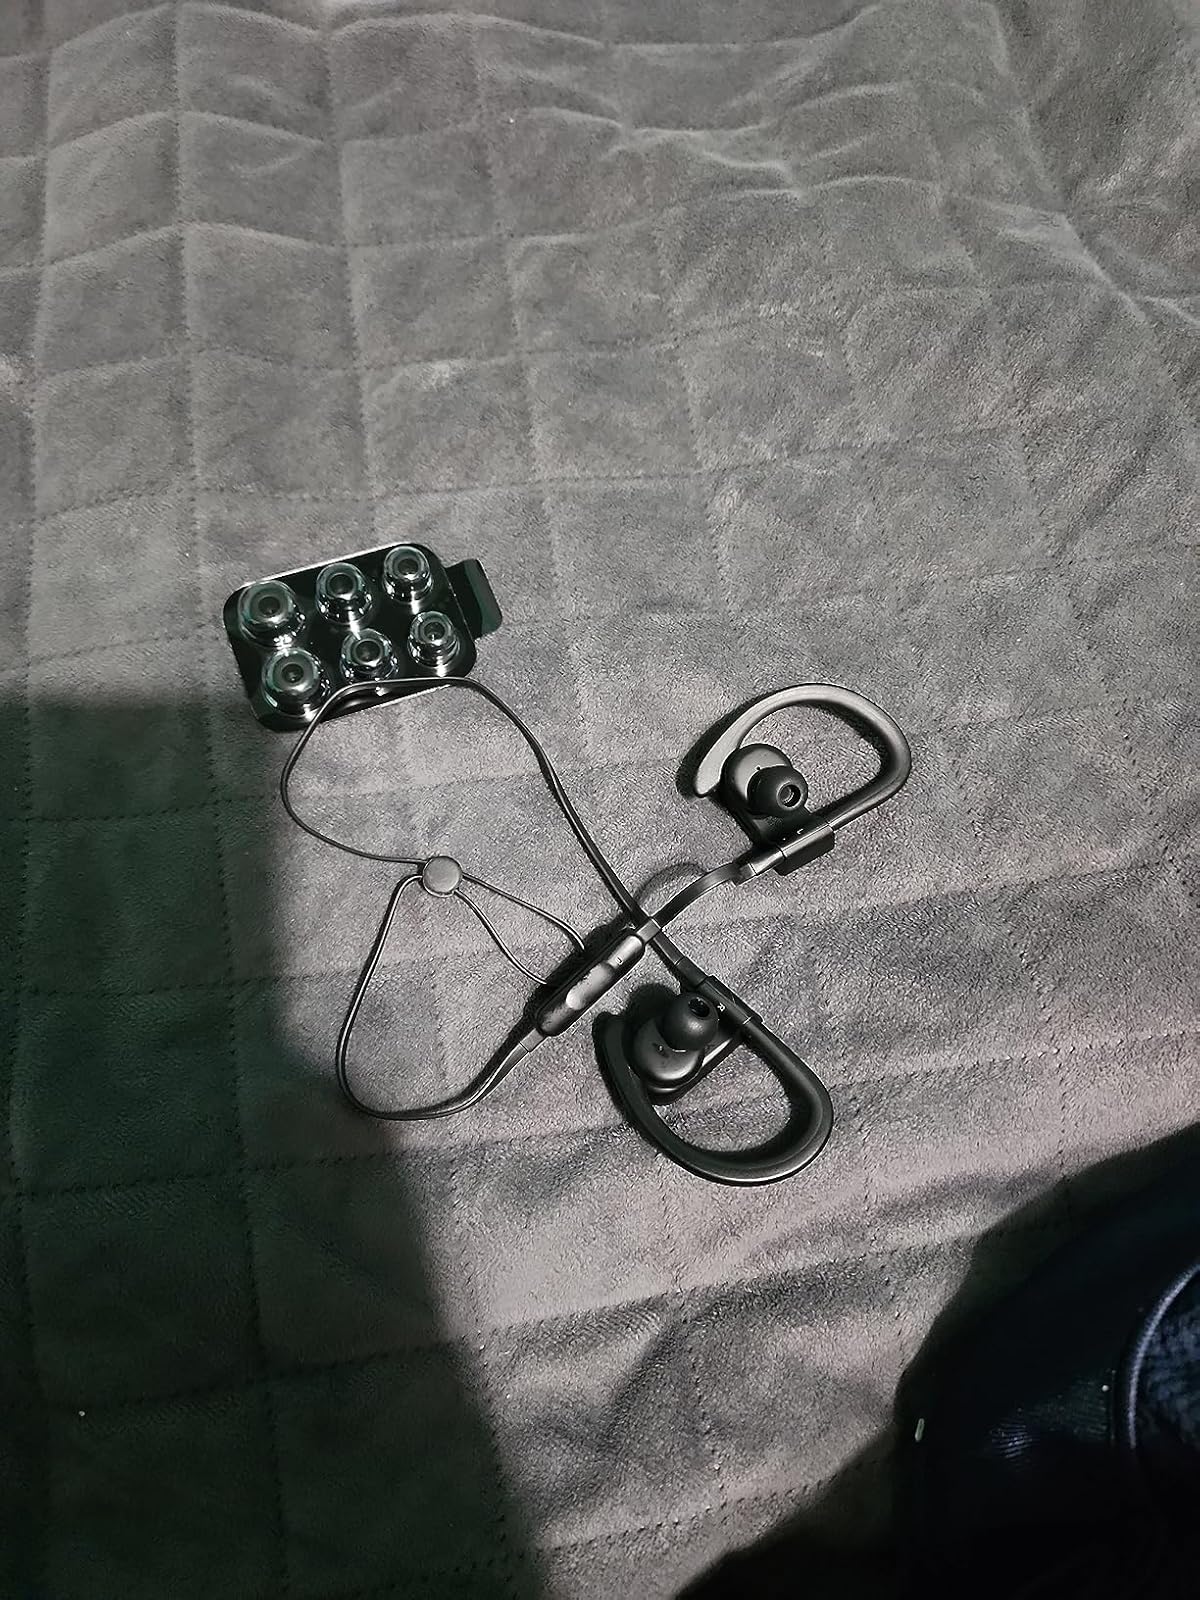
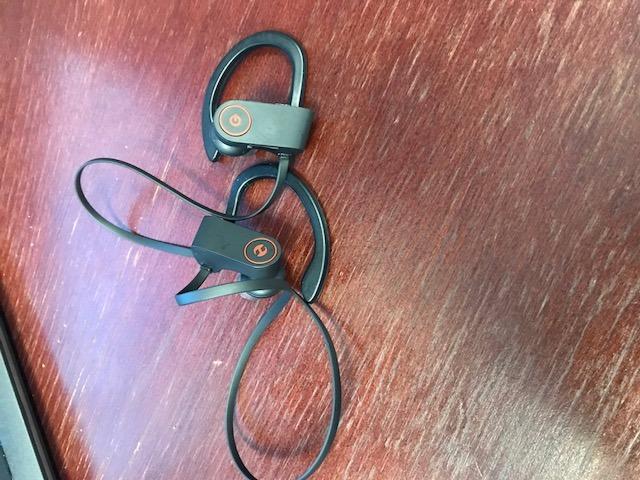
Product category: headphones
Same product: no